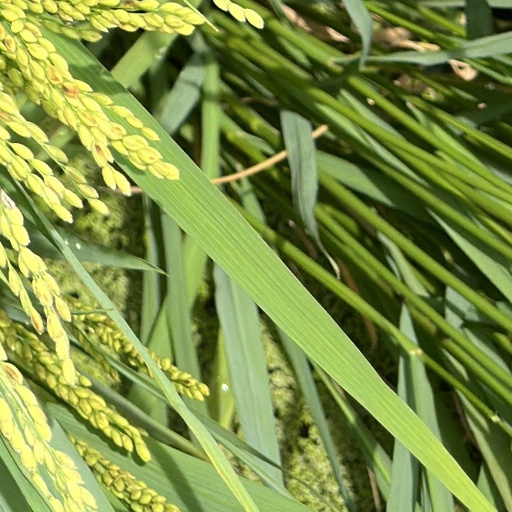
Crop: rice